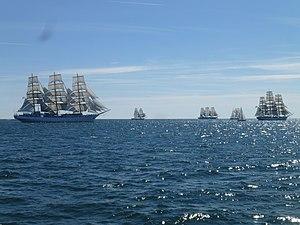
Début de course des Tall Ship' Races 2017 entre Turku et Klaipeda.
Les Tall Ships' Races ou Courses de grands voiliers sont des courses internationales de voiliers écoles
Le fleet racing est une forme de compétition de voile ou les voiliers s'affrontent ensembles sur un parcours déterminé.